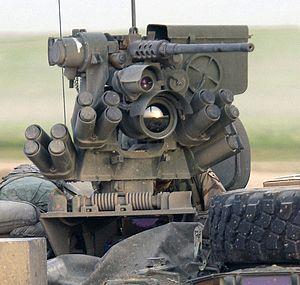
Protector M151 est un système d'arme télécommandé, fabriqué par Kongsberg Defence & Aerospace de Norvège et Thales Group en France et mettant en œuvre une mitrailleuse lourde.